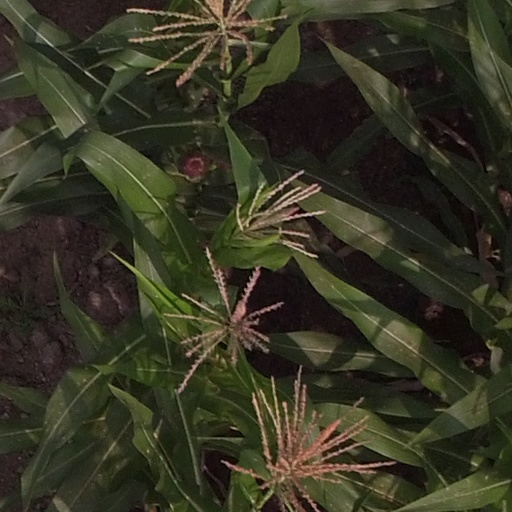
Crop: maize; corn